Grez-sur-Loing

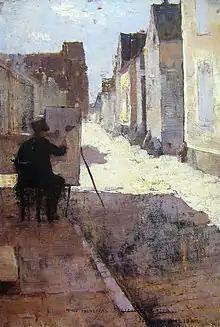
Main street in Grez, by John Lavery

It is located 70 km south of Paris and is notable for the artists and musicians who have lived or stayed there. The painter Fernande Sadler became mayor and encouraged the community gathering paintings and she wrote about the artists there.